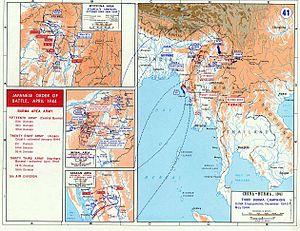
La campagne de Birmanie est une phase du théâtre extrême-oriental de la Seconde Guerre mondiale, qui s'est déroulée de janvier 1942 à juillet 1945 sur le territoire de la Birmanie, alors colonie de l'Empire britannique. Elle a opposé les forces Alliées à celle de l'Axe, représentées par l'Empire du Japon et le Royaume de Thaïlande.